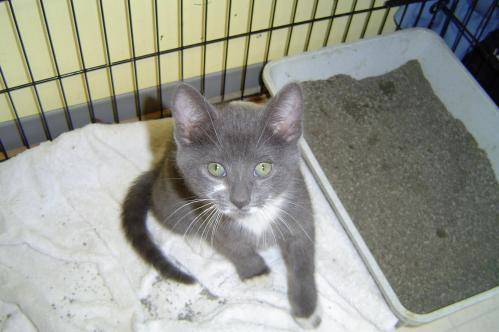
Label: cat